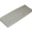
Label: keyboard